John Kerrigan (New York City)

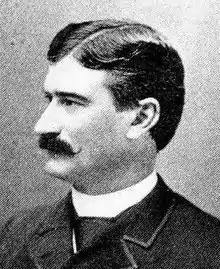
Kerrigan in 1893

John Kerrigan (born March 17, 1851, in Ireland) was an American politician from New York.